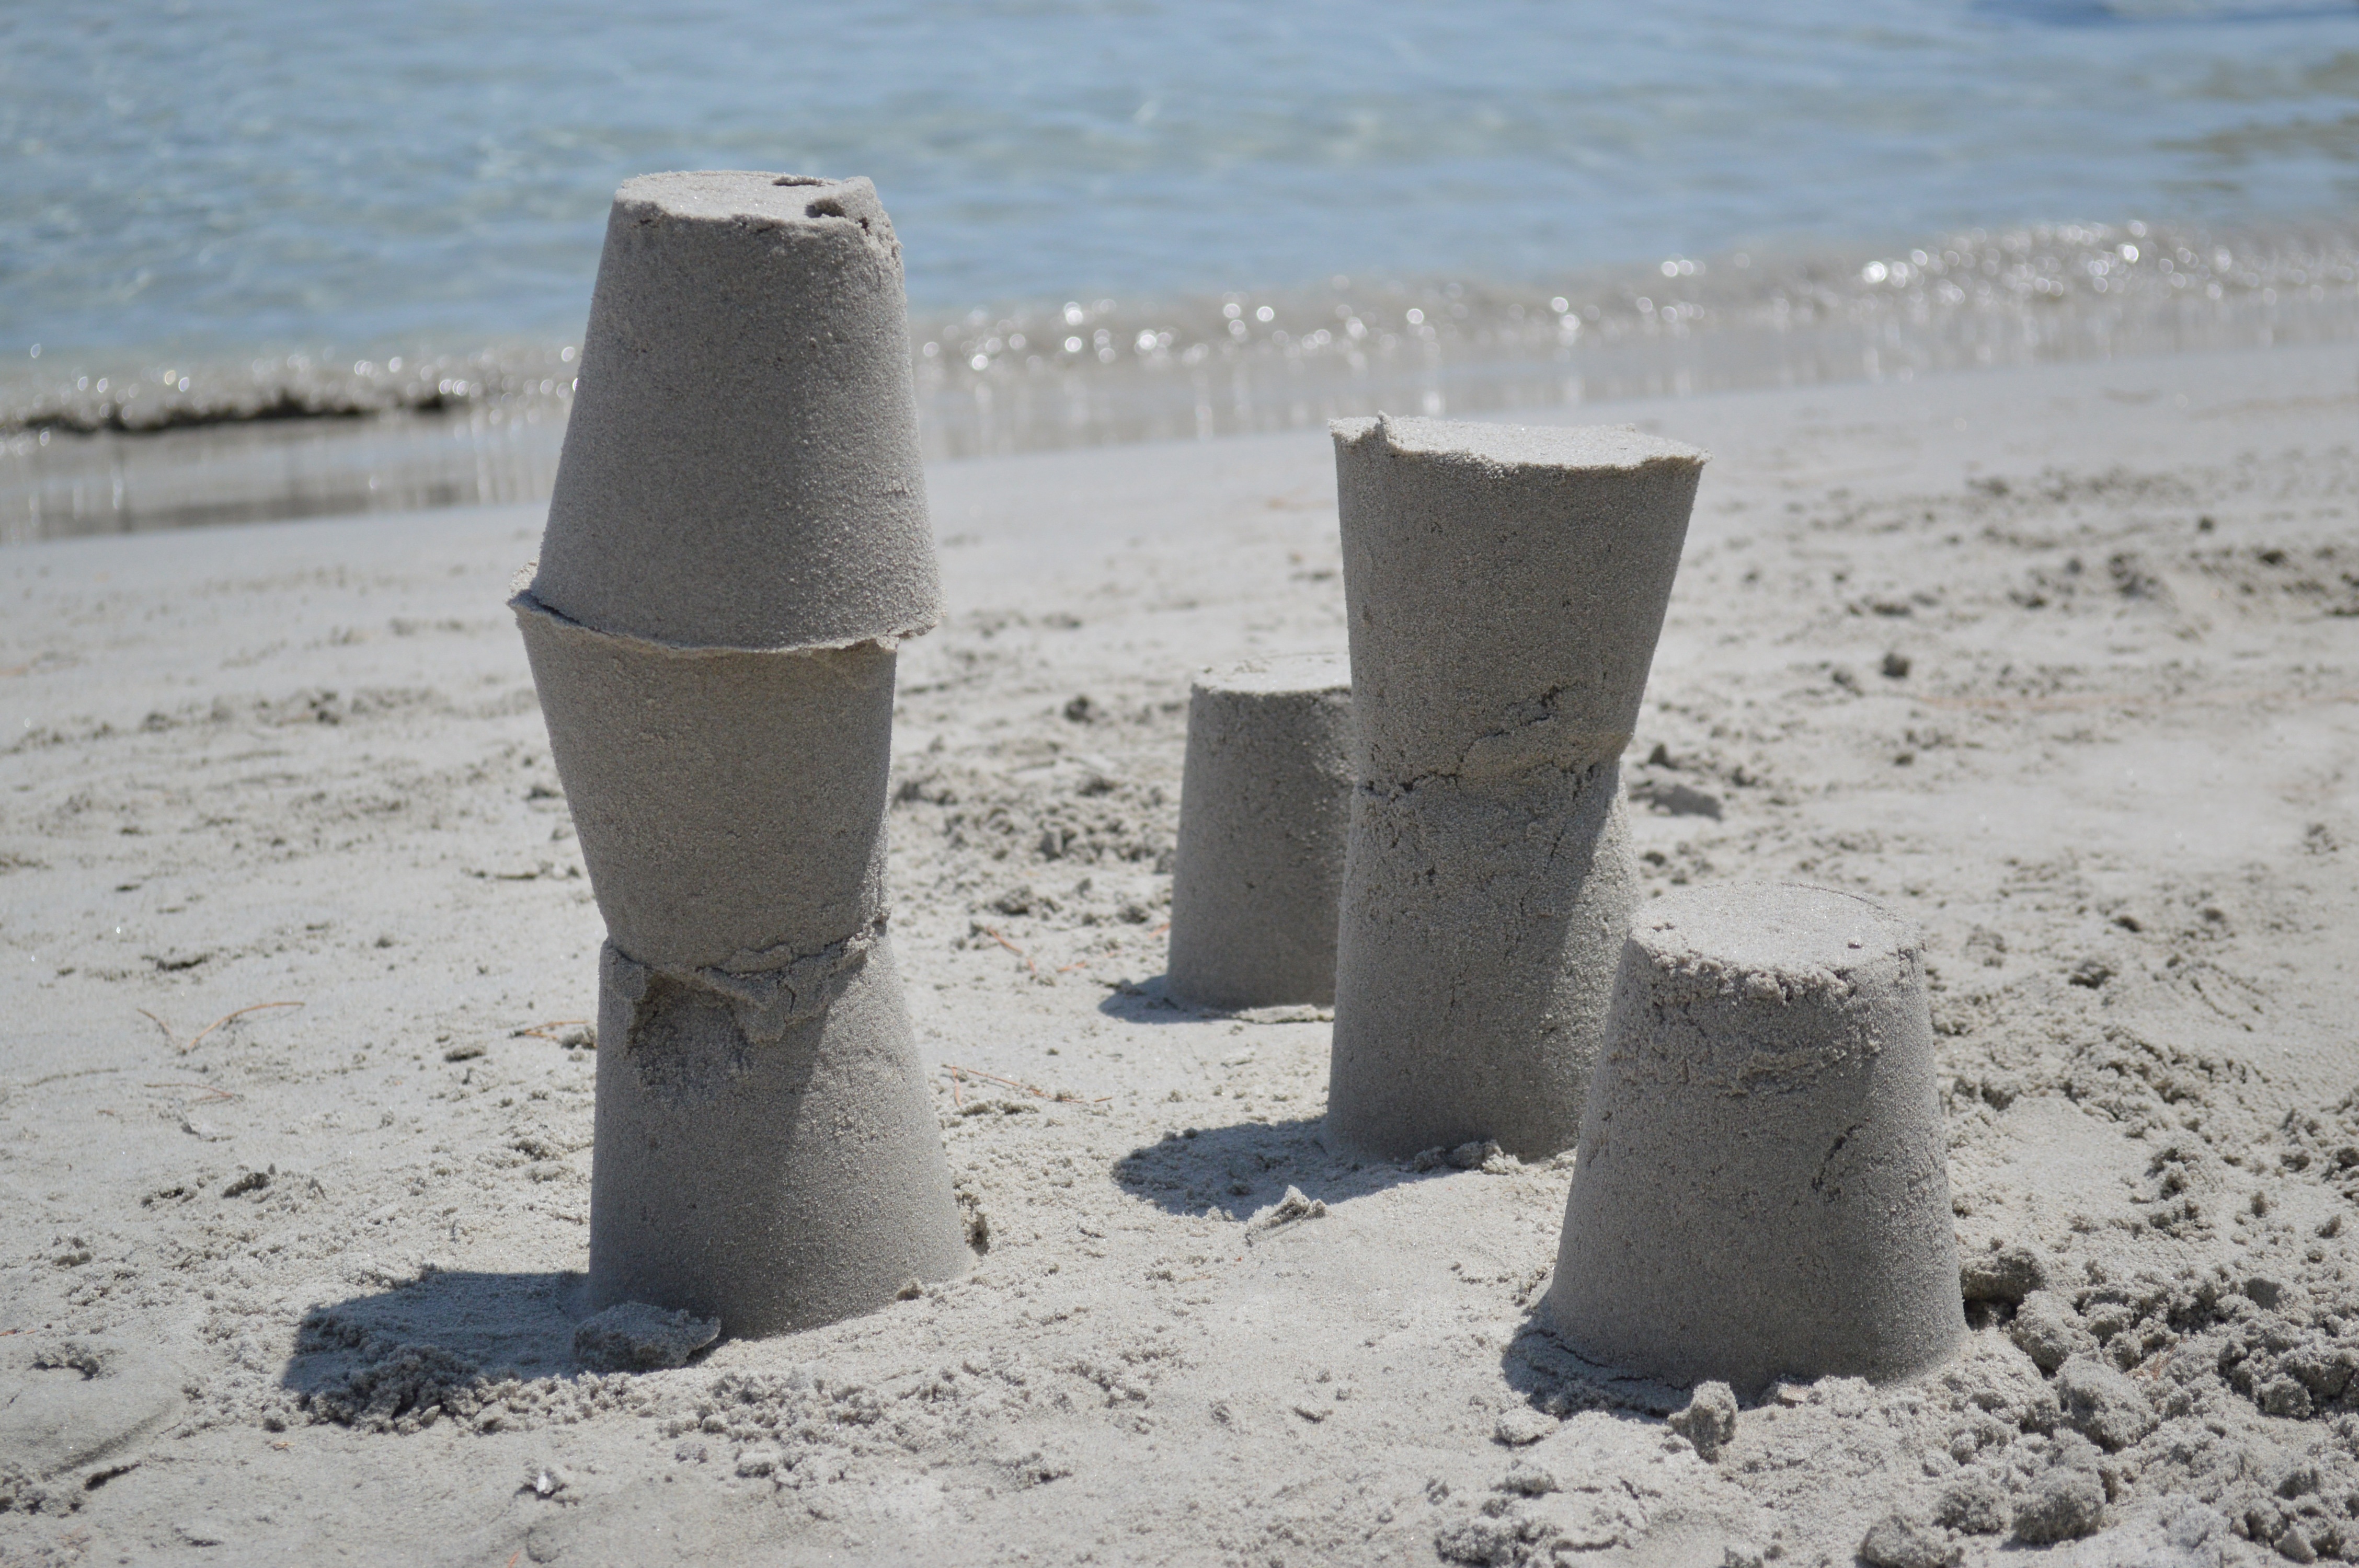
beach, sea, coast, water, sand, ocean, snow, winter, sky, wood, sun, white, play, warm, sunlight, wave, summer, vacation, travel, recreation, holiday, blue, leisure, seashore, material, sculpture, sunny, children, turquoise, horizontal, shape, beach sand